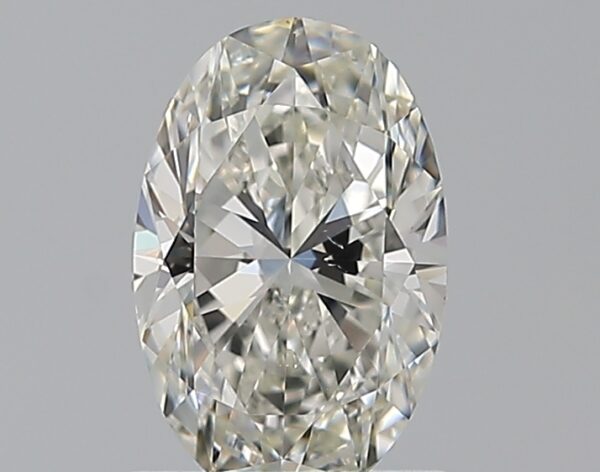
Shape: oval
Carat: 0.9
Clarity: VS2
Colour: I
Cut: VG
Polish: EX
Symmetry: VG
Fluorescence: M
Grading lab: GIA
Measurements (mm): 7.8 x 5.1 x 3.35